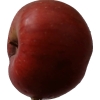
Label: Apple 17